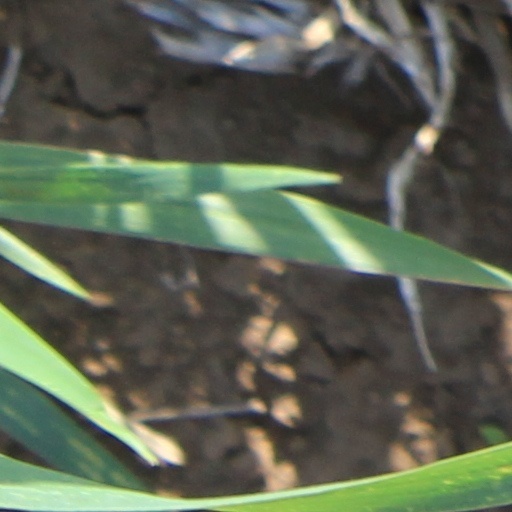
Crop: wheat